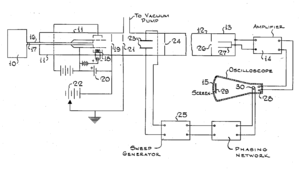
La spectrométrie à temps de vol est une méthode de spectrométrie de masse dans laquelle les ions sont accélérés par un champ électrique de valeur connue. Il résulte de cette accélération que les ions de même charge électrique acquièrent la même quantité de mouvement. La vitesse des ions, par contre, dépend du rapport masse sur charge. On mesure le temps mis par une particule chargée pour atteindre un détecteur situé à une distance connue. Ce temps dépendra du rapport masse sur charge de la particule considérée. Ce sont les particules les plus lourdes qui seront accélérées aux vitesses les plus basses. La détermination du rapport masse sur charge découle de ce temps de vol et de la connaissance des autres paramètres expérimentaux comme la position du détecteur et la tension d'accélération.